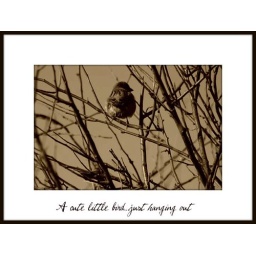
bird in tree